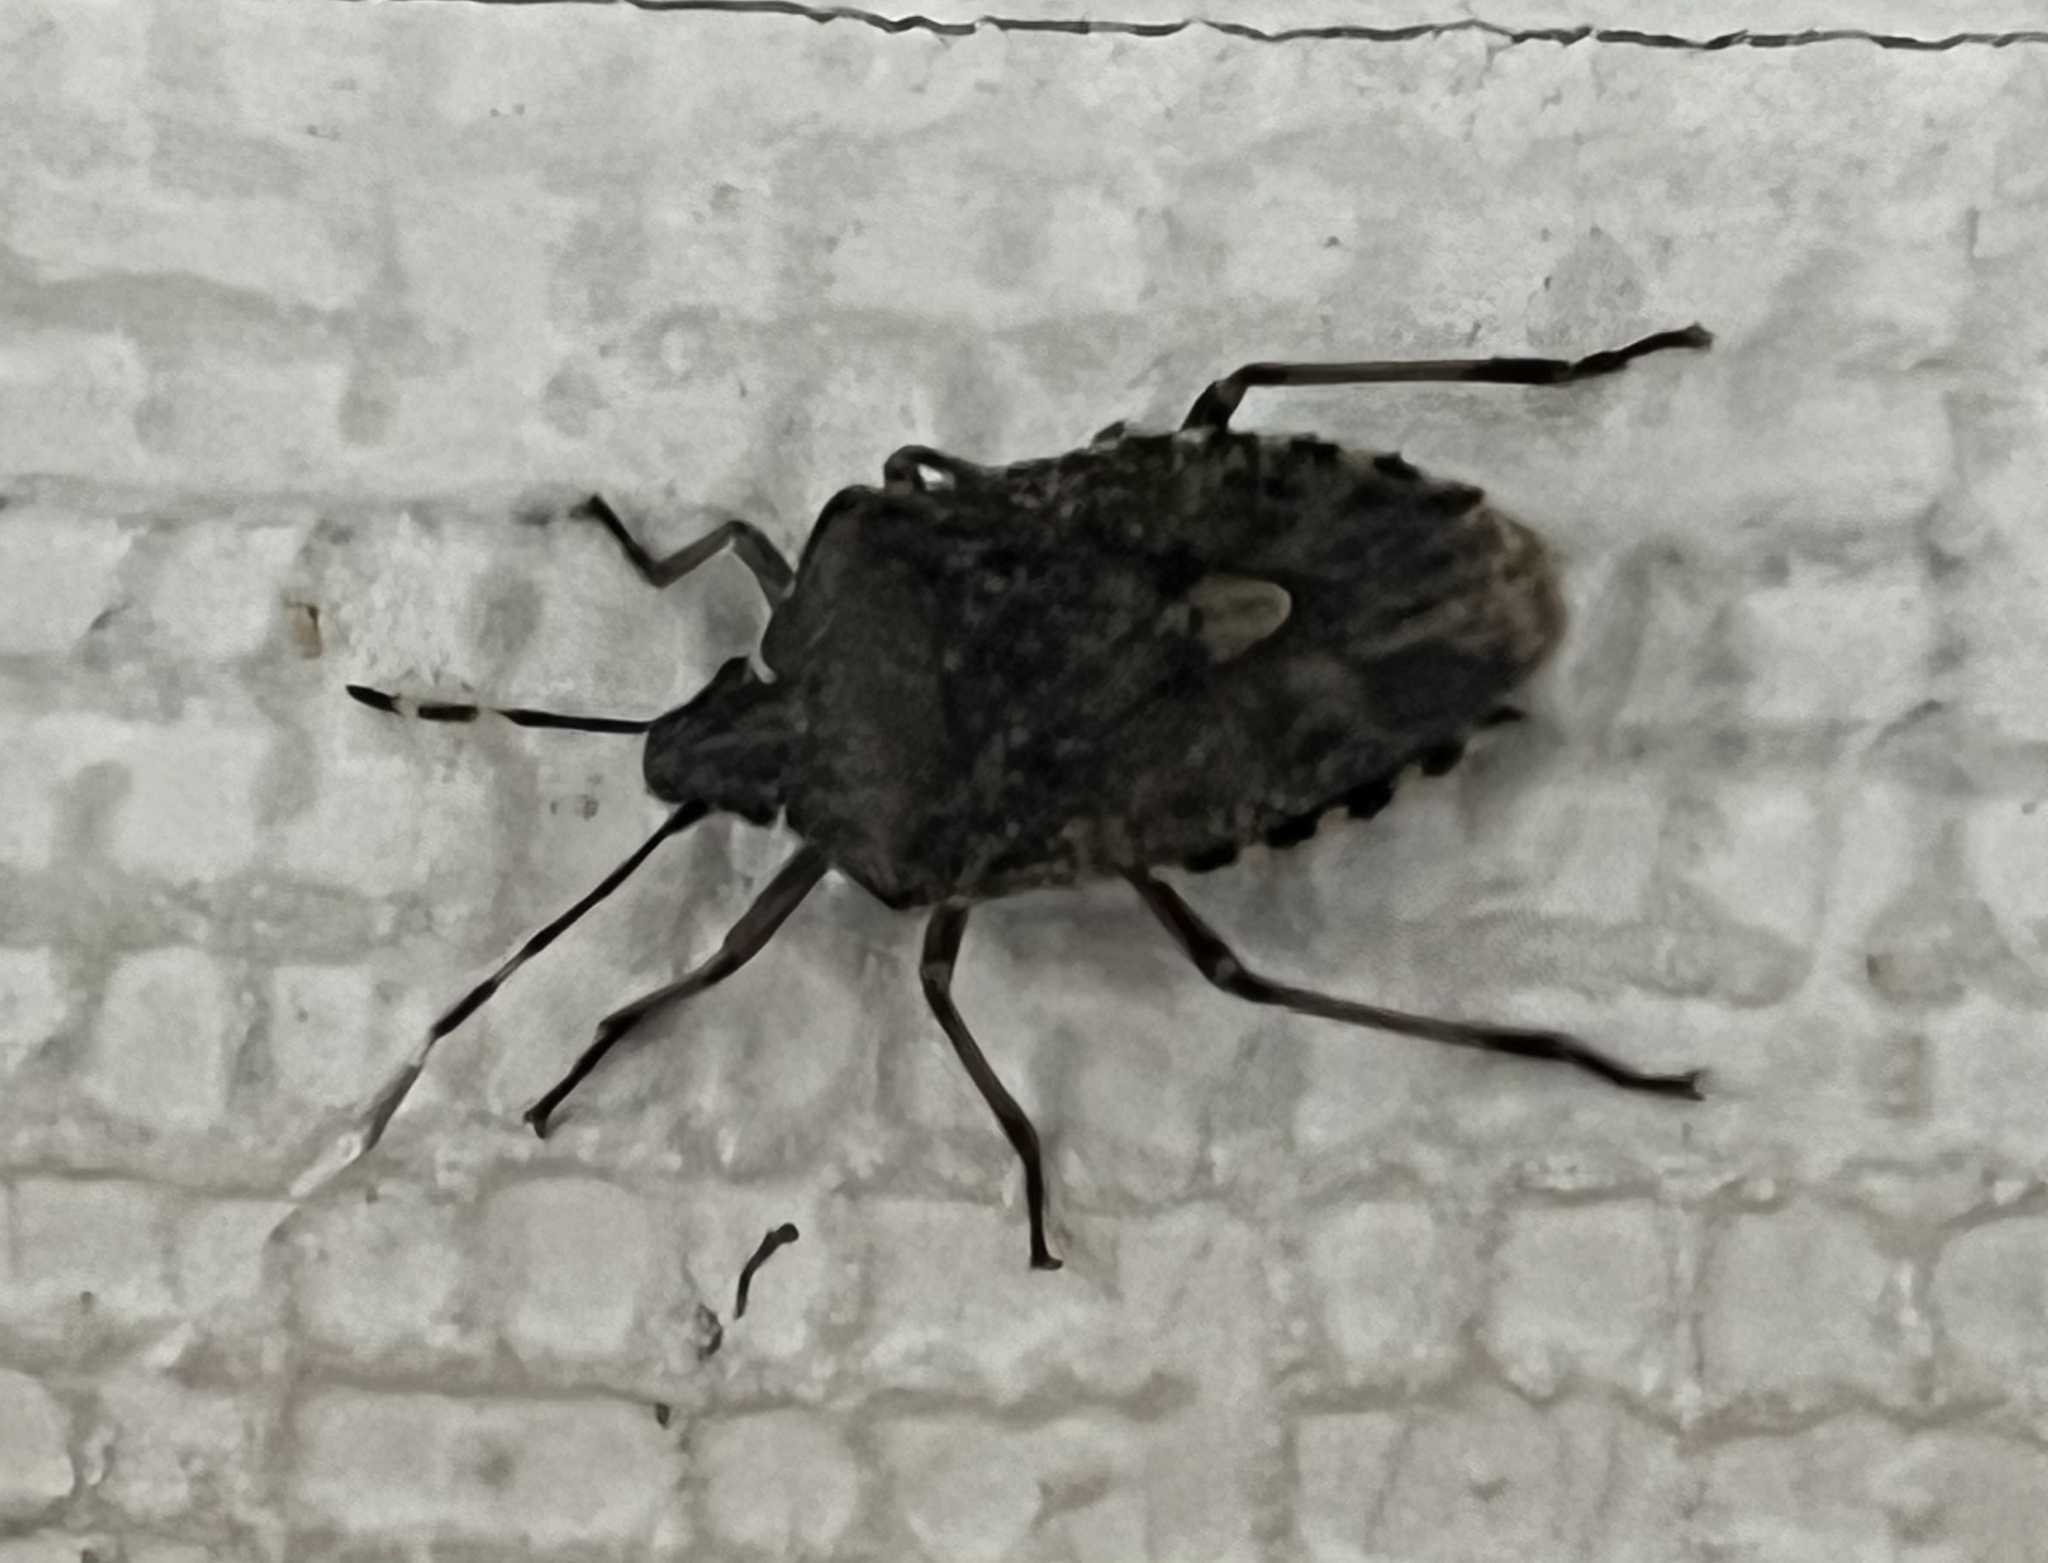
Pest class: stink_bug